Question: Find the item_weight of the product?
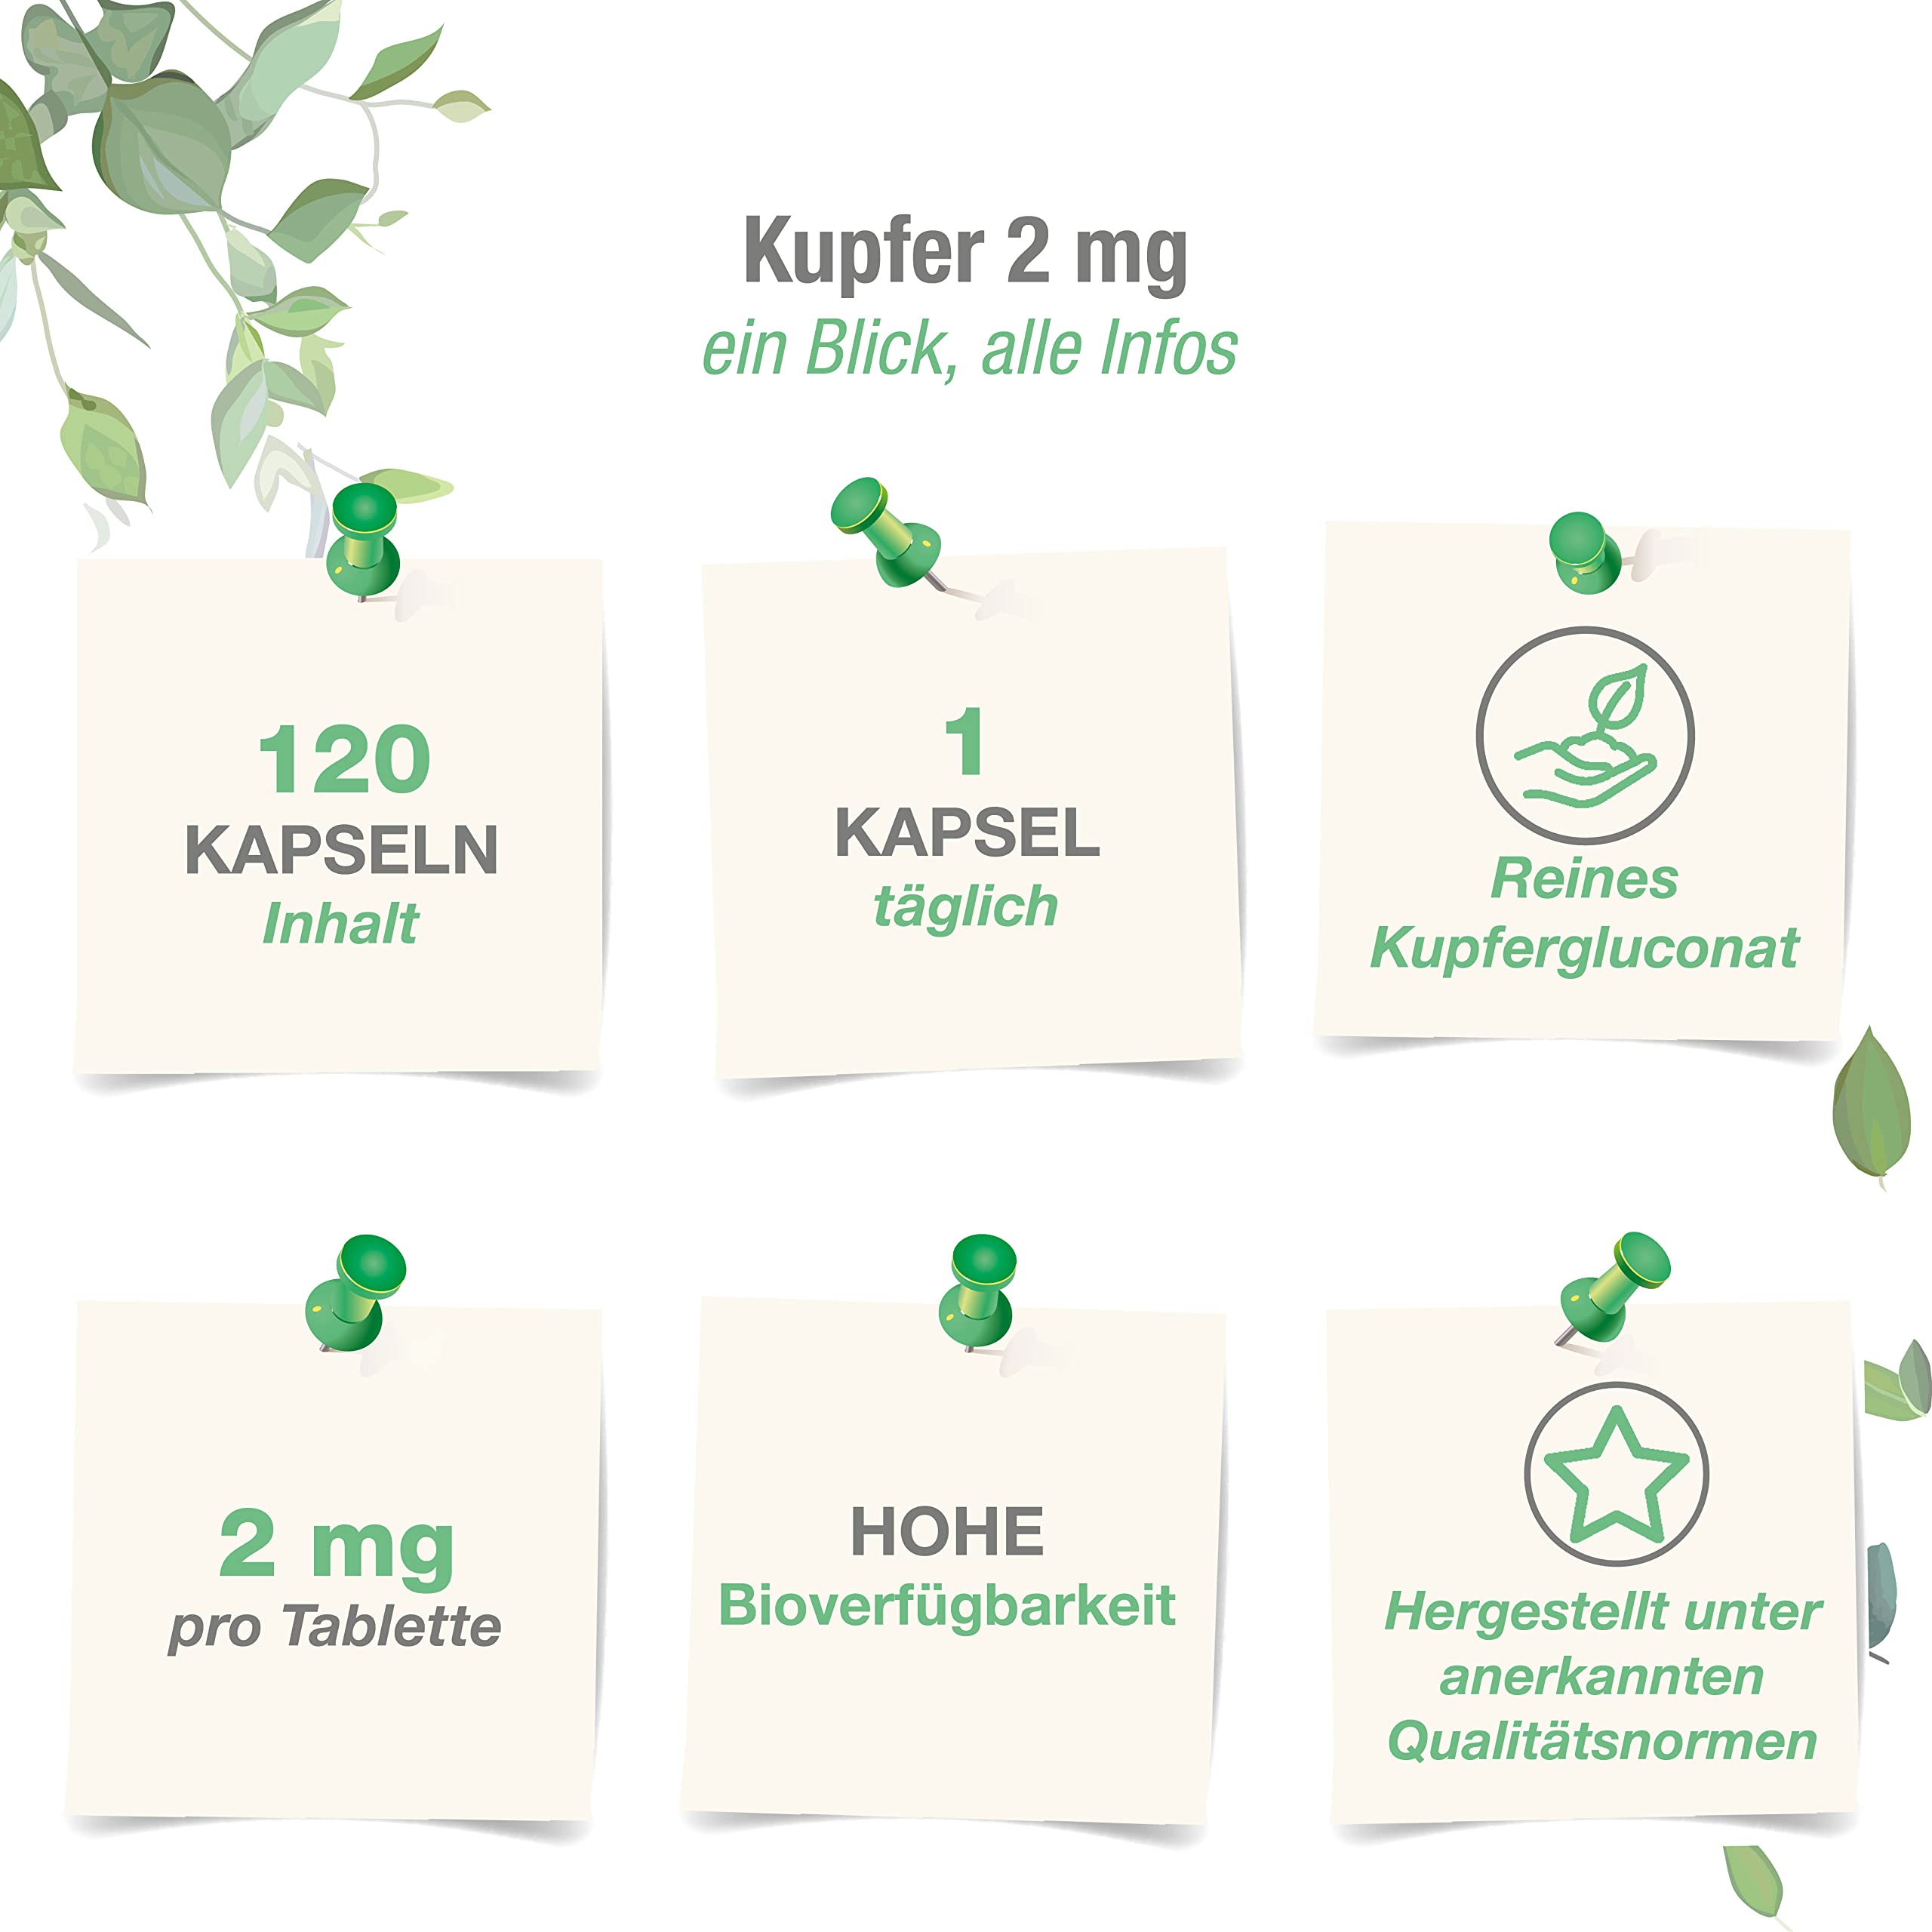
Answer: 2.0 milligram